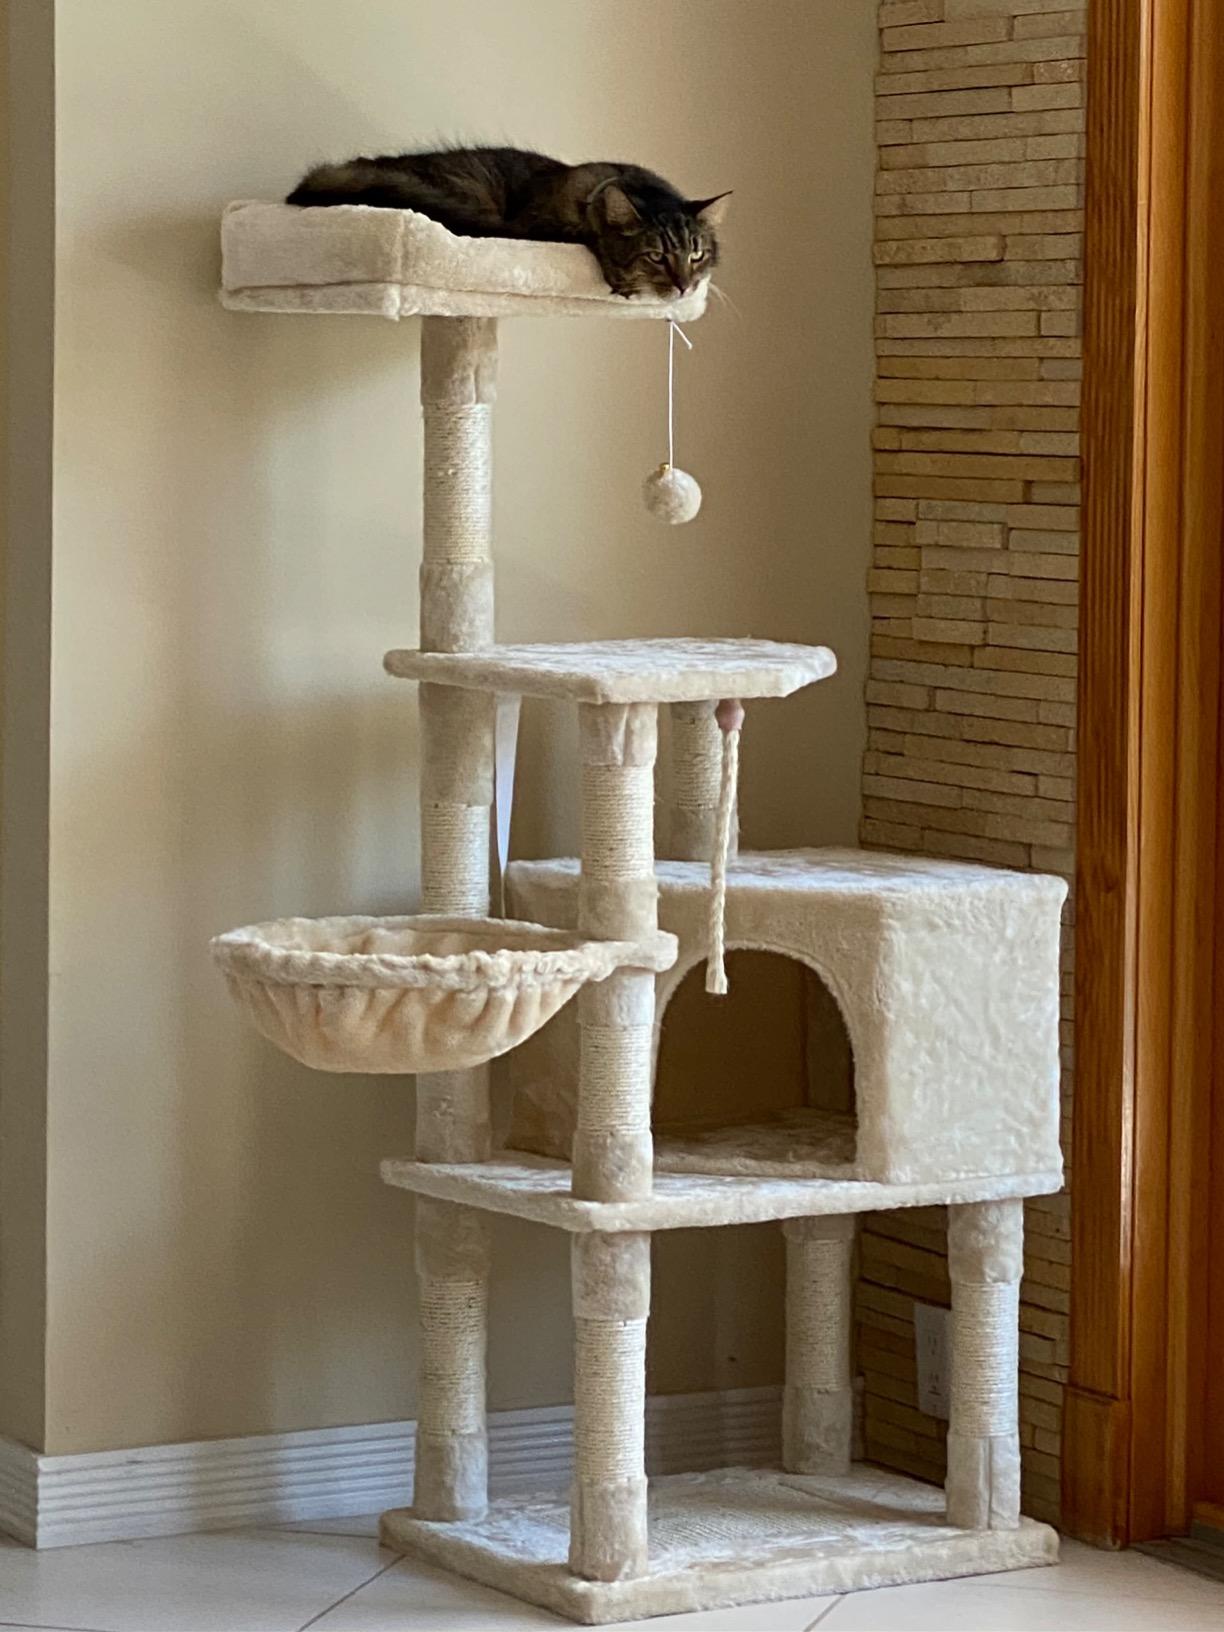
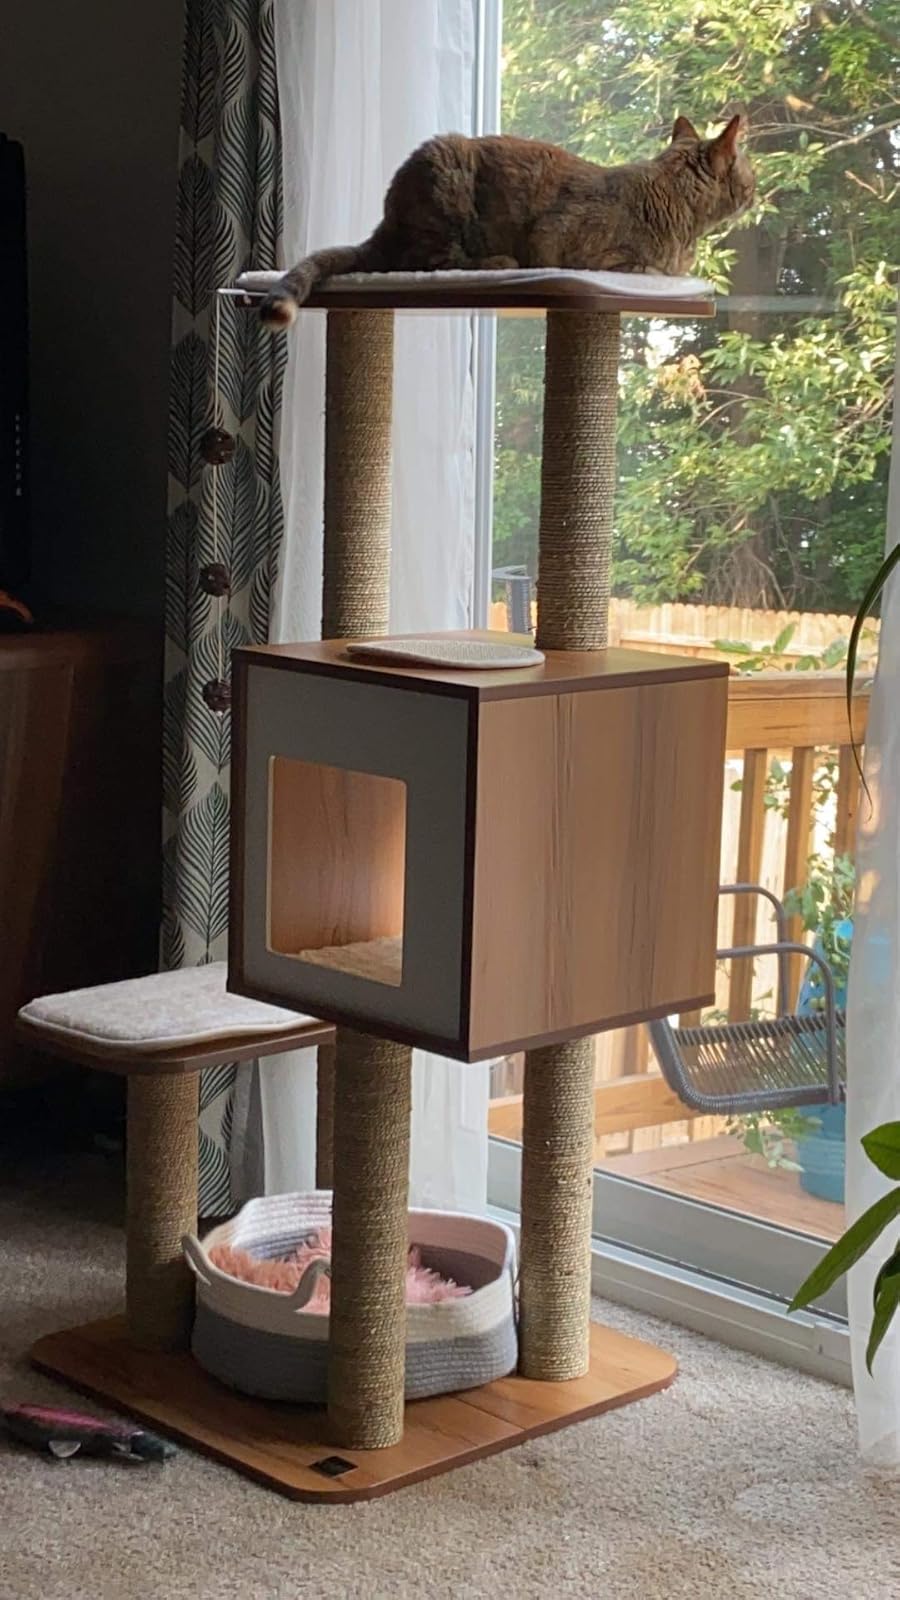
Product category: items_cat tree
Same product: no